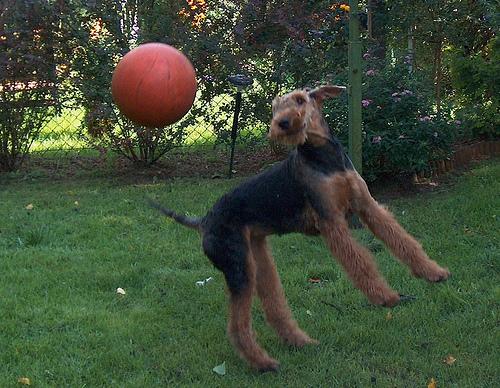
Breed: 200-n000008-Airedale